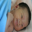
Label: baby